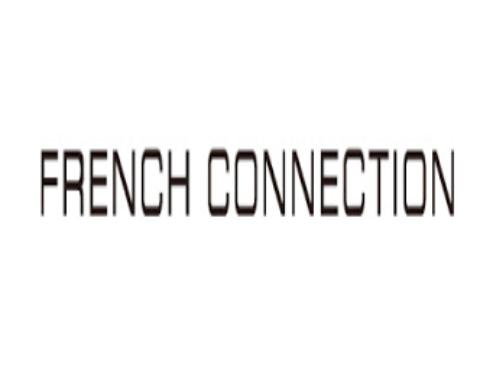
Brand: French Connection
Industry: Clothes